Atlantic Creek

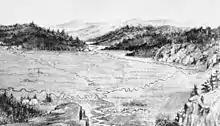
An 1894 drawing of Two Ocean Pass with a view to the northeast. Atlantic Creek exits the pass between the hills in the upper center part of the image. Pacific Creek exits to the southwest in the bottom center of the image. North Two Oceans Creek enters from the left top center of the image and divides into its two distributaries and South Two Ocean Creek enters from the right center of the image and is also shown dividing into two streams. Evermann Creek also enters the area from the west (left center, just above the tents).

Atlantic Creek's twin, Pacific Creek, takes the other half of flow from North Two Ocean Creek. It flows further than the relatively short run of Atlantic Creek, emptying at Moran, Wyoming over 20 miles to the southwest into the Snake River below Jackson Lake Dam and ultimately the Pacific Ocean away via the Columbia River.